Craig Tracy

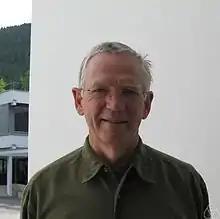
Craig Tracy

Craig Arnold Tracy (born September 9, 1945) is an American mathematician, known for his contributions to mathematical physics and probability theory.